Meron Estefanos

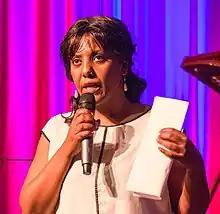
Estefanos in 2014

Meron Estefanos (born 6 January 1975) is a Swedish-Eritrean human rights activist and journalist. She first became known in the Eritrean refugee community in 2011 for helping people who had been kidnapped and tortured by human traffickers on their way to Israel in order to extort ransom money from their relatives, exemplified in the 2013 documentary film "Sound of Torture". After the migrant and trafficking routes changed to Libya, her efforts continued and uncovered criminal networks reaching into Europe. As of 2022, Estefanos deplored that no traffickers had been brought to justice, with little interest from national governments and international organisations.